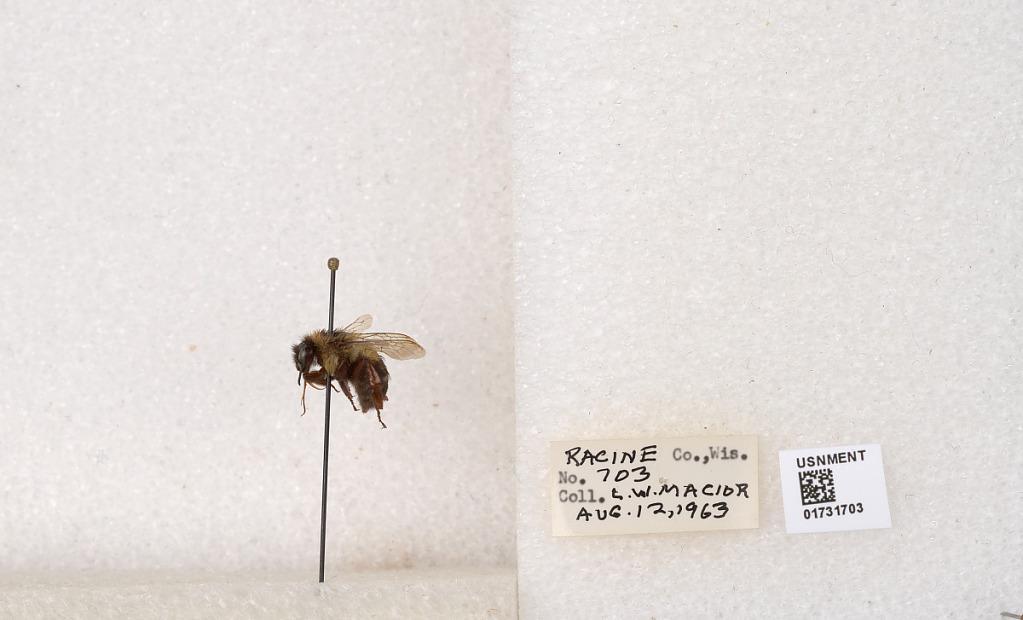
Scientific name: Bombus impatiens Cresson
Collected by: L. Macior
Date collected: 1963-8-12
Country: United States
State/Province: Wisconsin
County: Racine
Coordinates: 42.7299, -87.8123